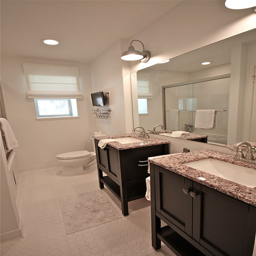
a bathroom with a his and hers marble top
A bathroom with two sink vanities and a toilet.
A bathroom with two sinks, and the lights on.
Bathroom with two sinks, toilet, shower and mirror,
A long shot of a bathroom with two sink units and a toilet